Leslie What

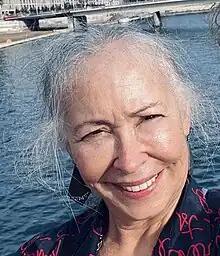
What in 2022

Leslie What (born Leslie Joyce Nelson, 1955) is a Nebula Award-winning writer of speculative, literary fiction and nonfiction with three books and nearly 100 short stories and essays to her credit. An attendee of Clarion Workshop, she lives in Oregon. She won the Nebula in 1999 for the short story, "The Cost of Doing Business," and in 2005, she was a finalist for the Nebula, along with Eileen Gunn, for their co-written novelette, Nirvana High.